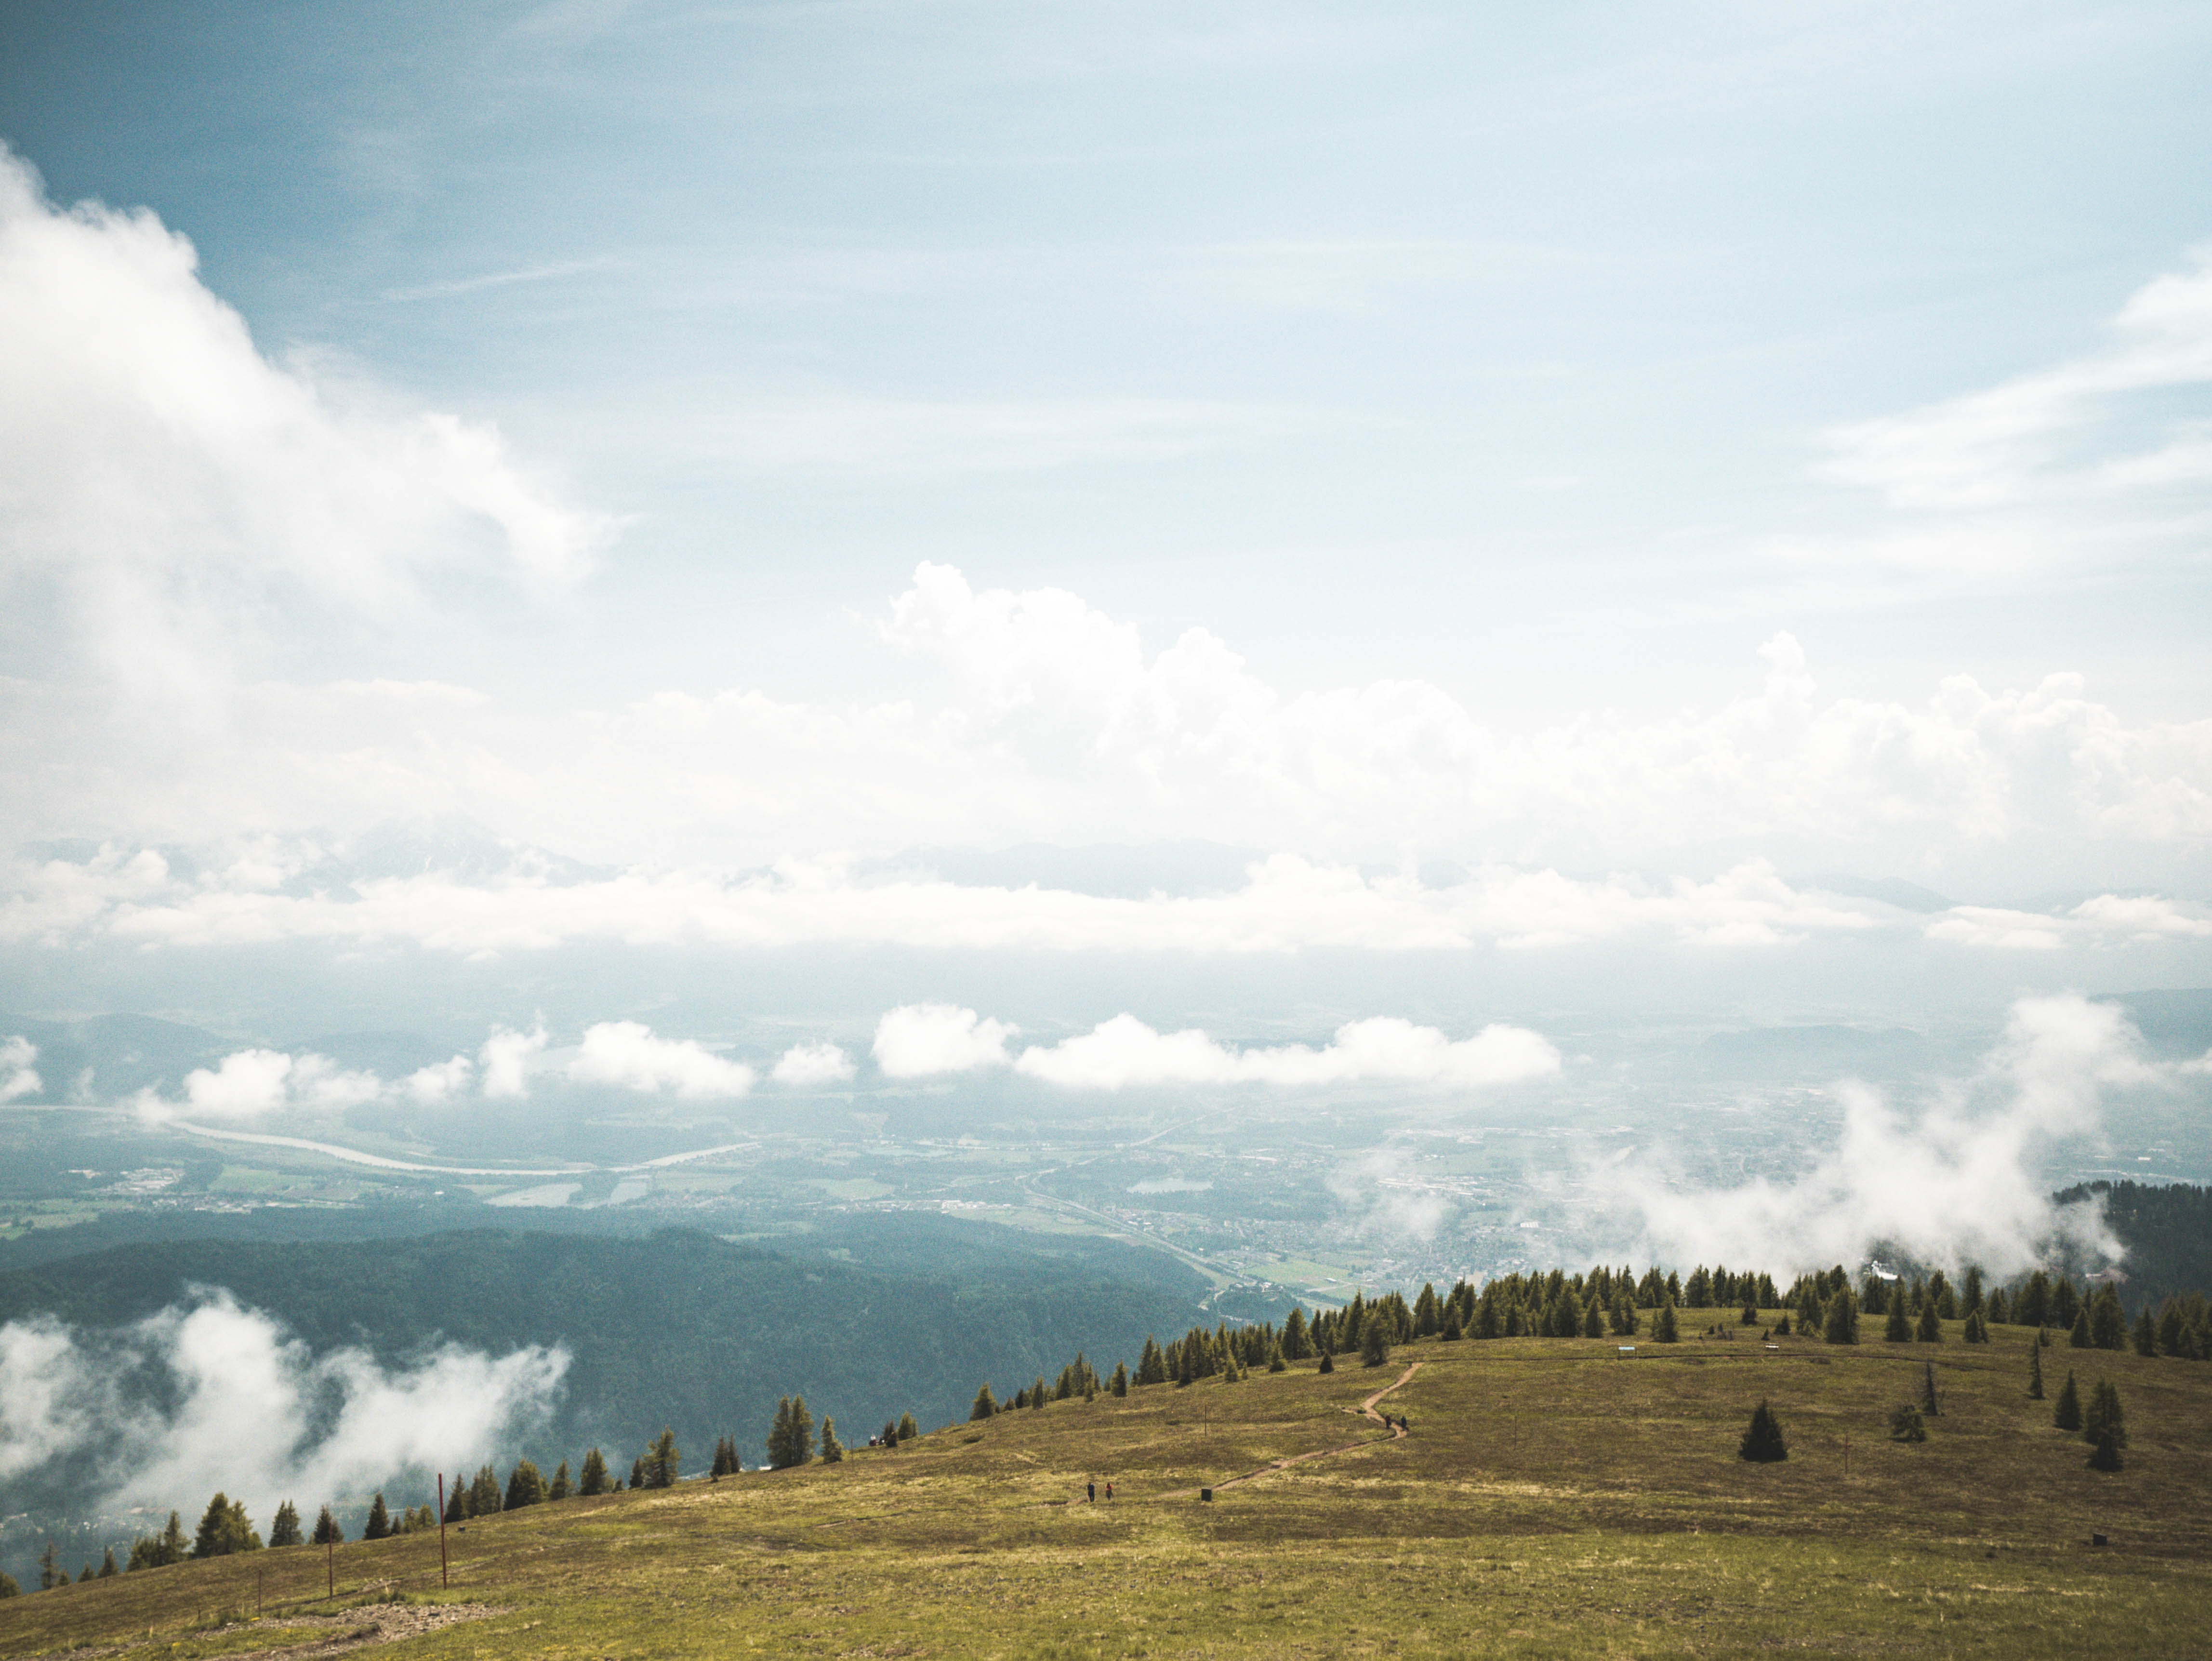
sky, mountainous landforms, cloud, highland, mountain, hill station, mountain range, atmospheric phenomenon, hill, grassland, wilderness, ridge, tree, alps, ecoregion, cumulus, fell, grass, valley, atmosphere, landscape, plain, pasture, meteorological phenomenon, national park, rural area, meadow, road, sunlight, forest, mount scenery, horizon, summit, massif, steppe, plateau, terrain, haze, vacation, adventure, mountain pass, mist